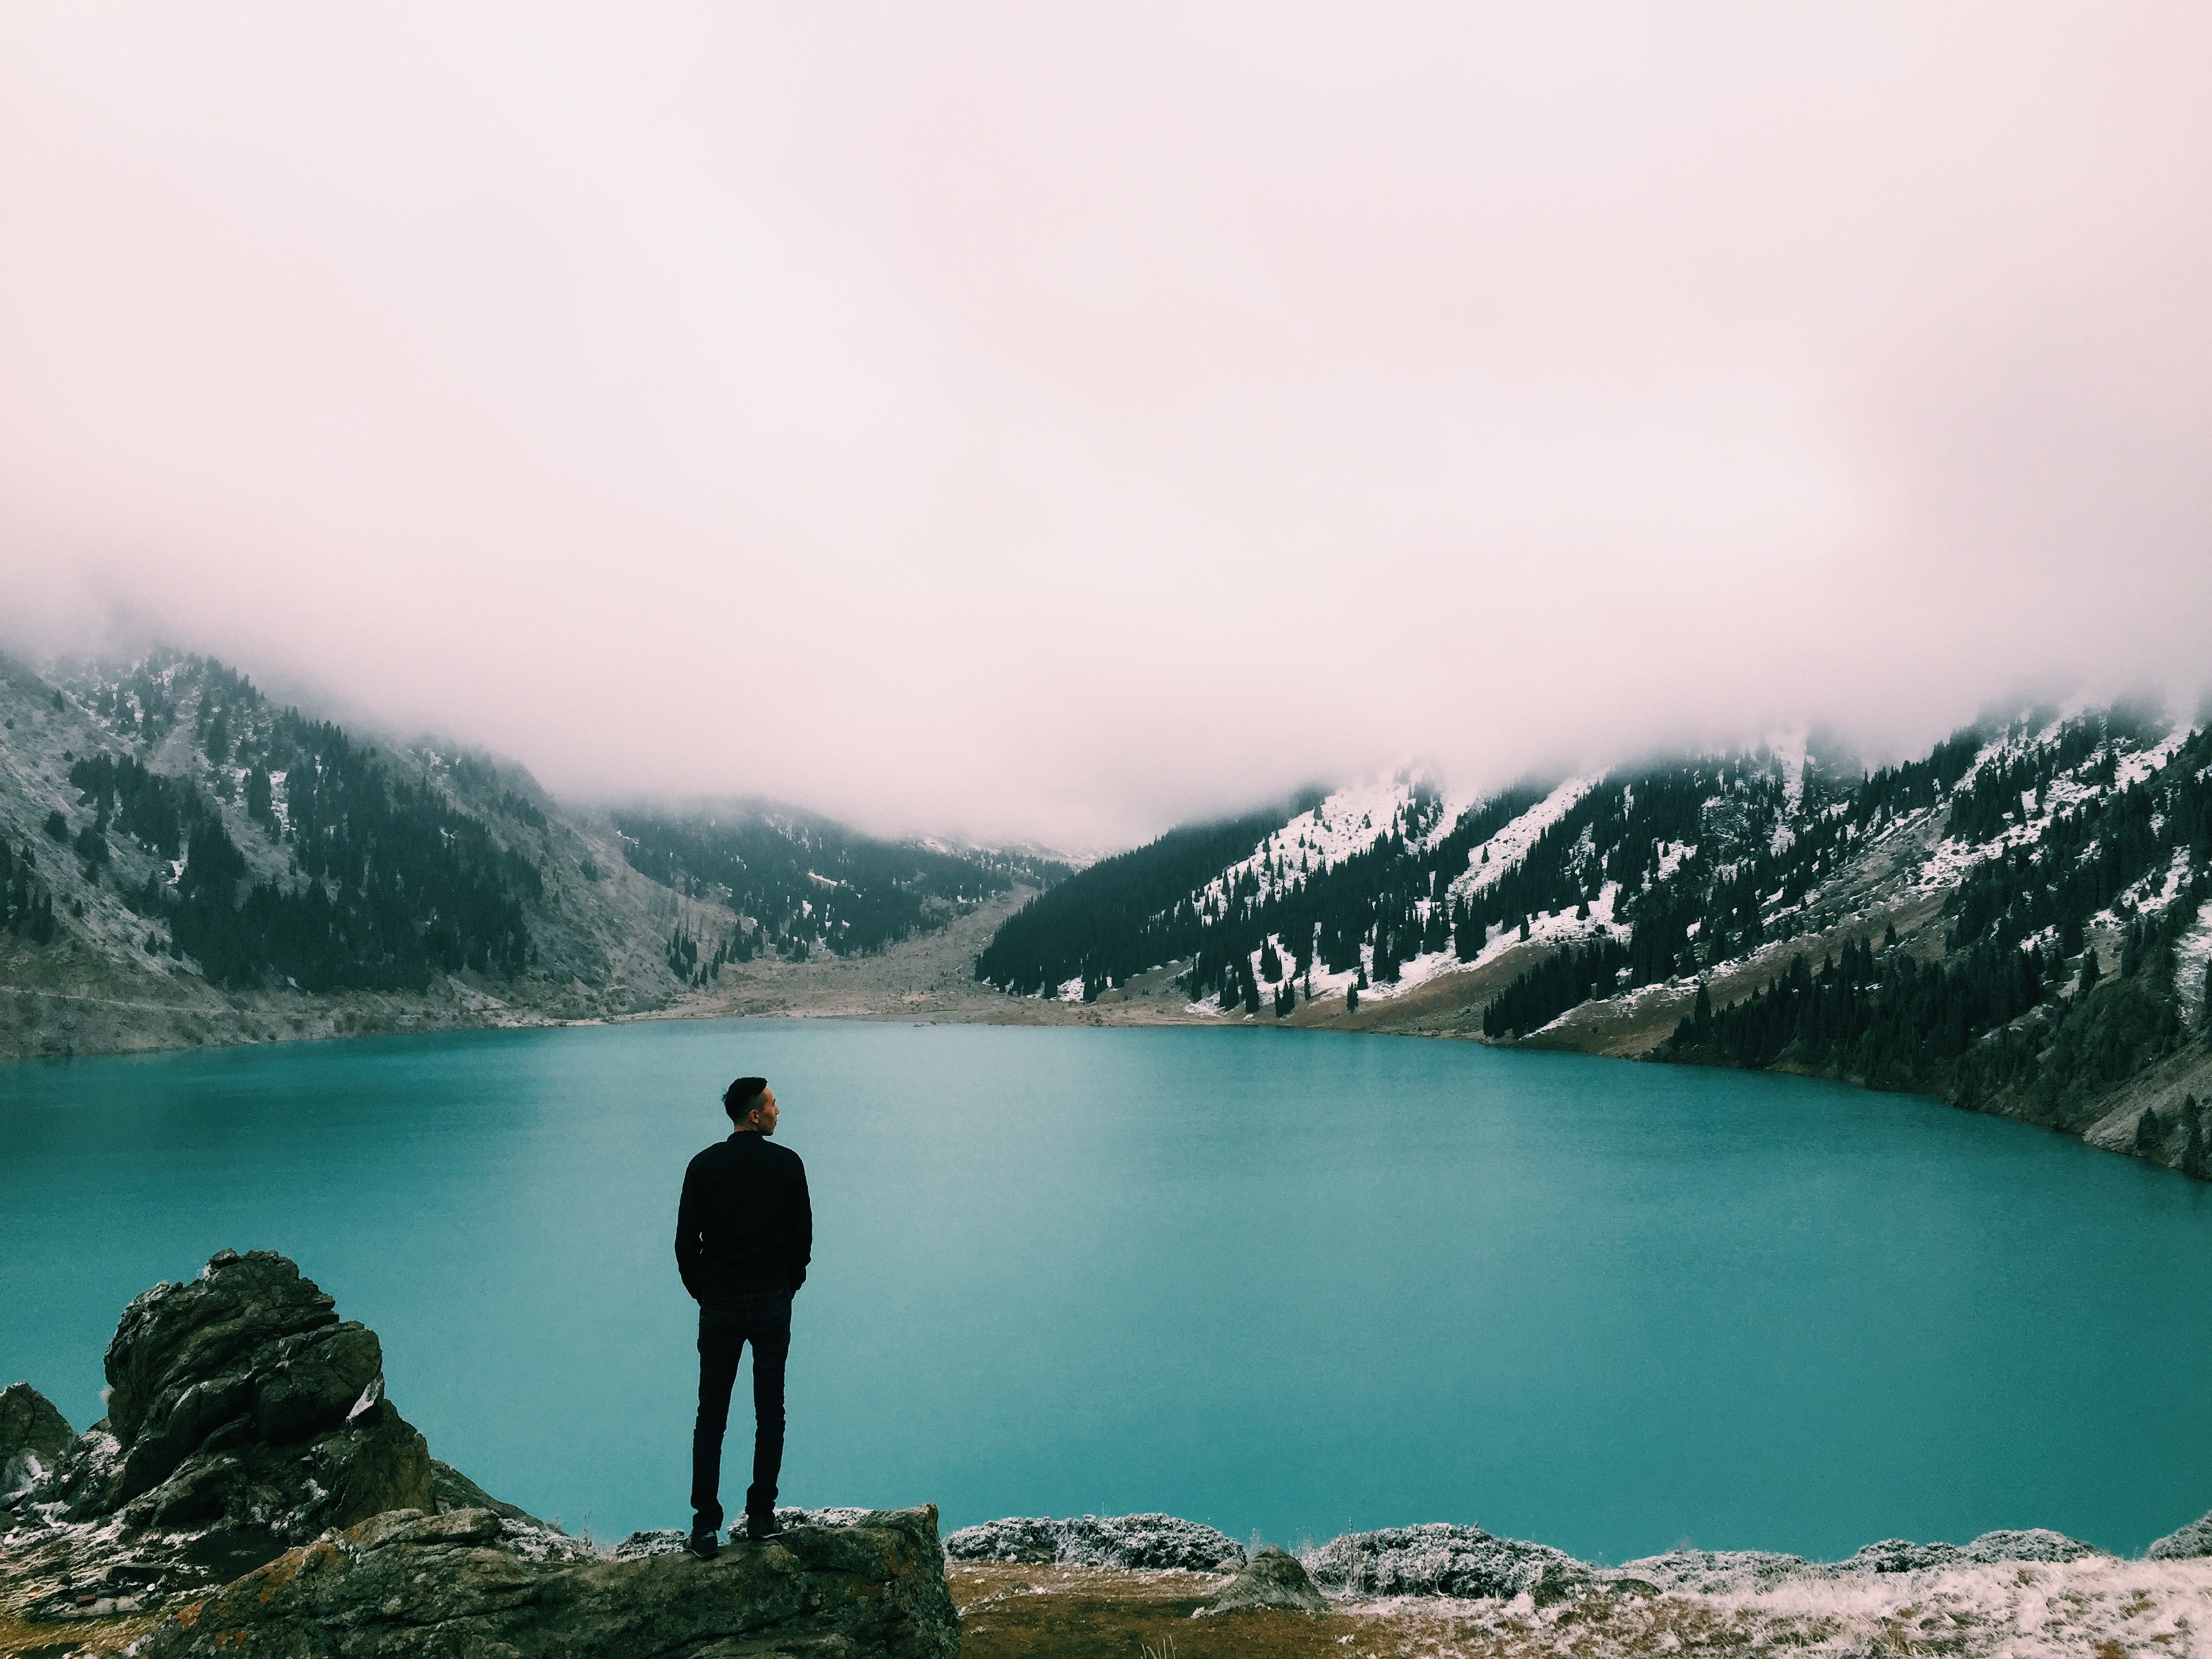
man, landscape, sea, coast, water, nature, rock, mountain, cloud, morning, hill, lake, mountain range, reflection, bay, fjord, reservoir, body of water, loch, crater lake, atmospheric phenomenon, mountainous landforms